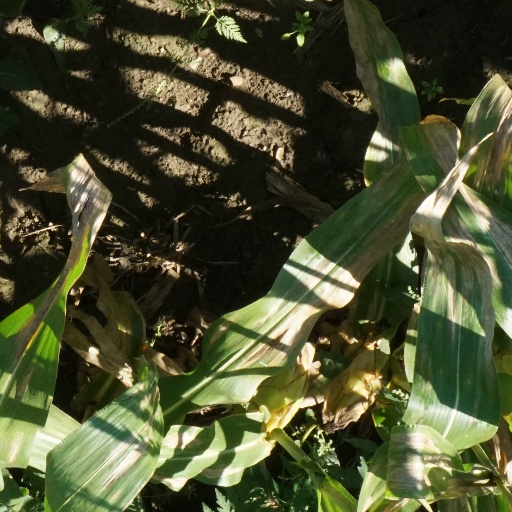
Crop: maize; corn